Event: Nepal Earthquake
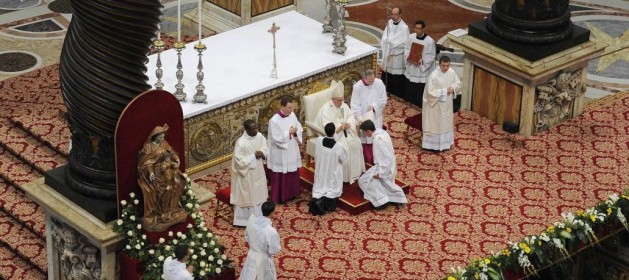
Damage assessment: no_damage